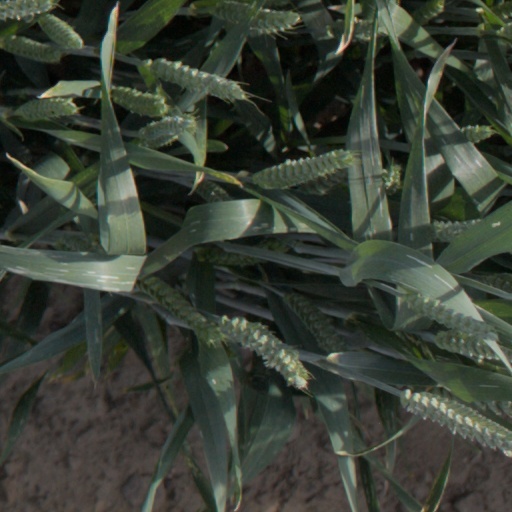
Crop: wheat